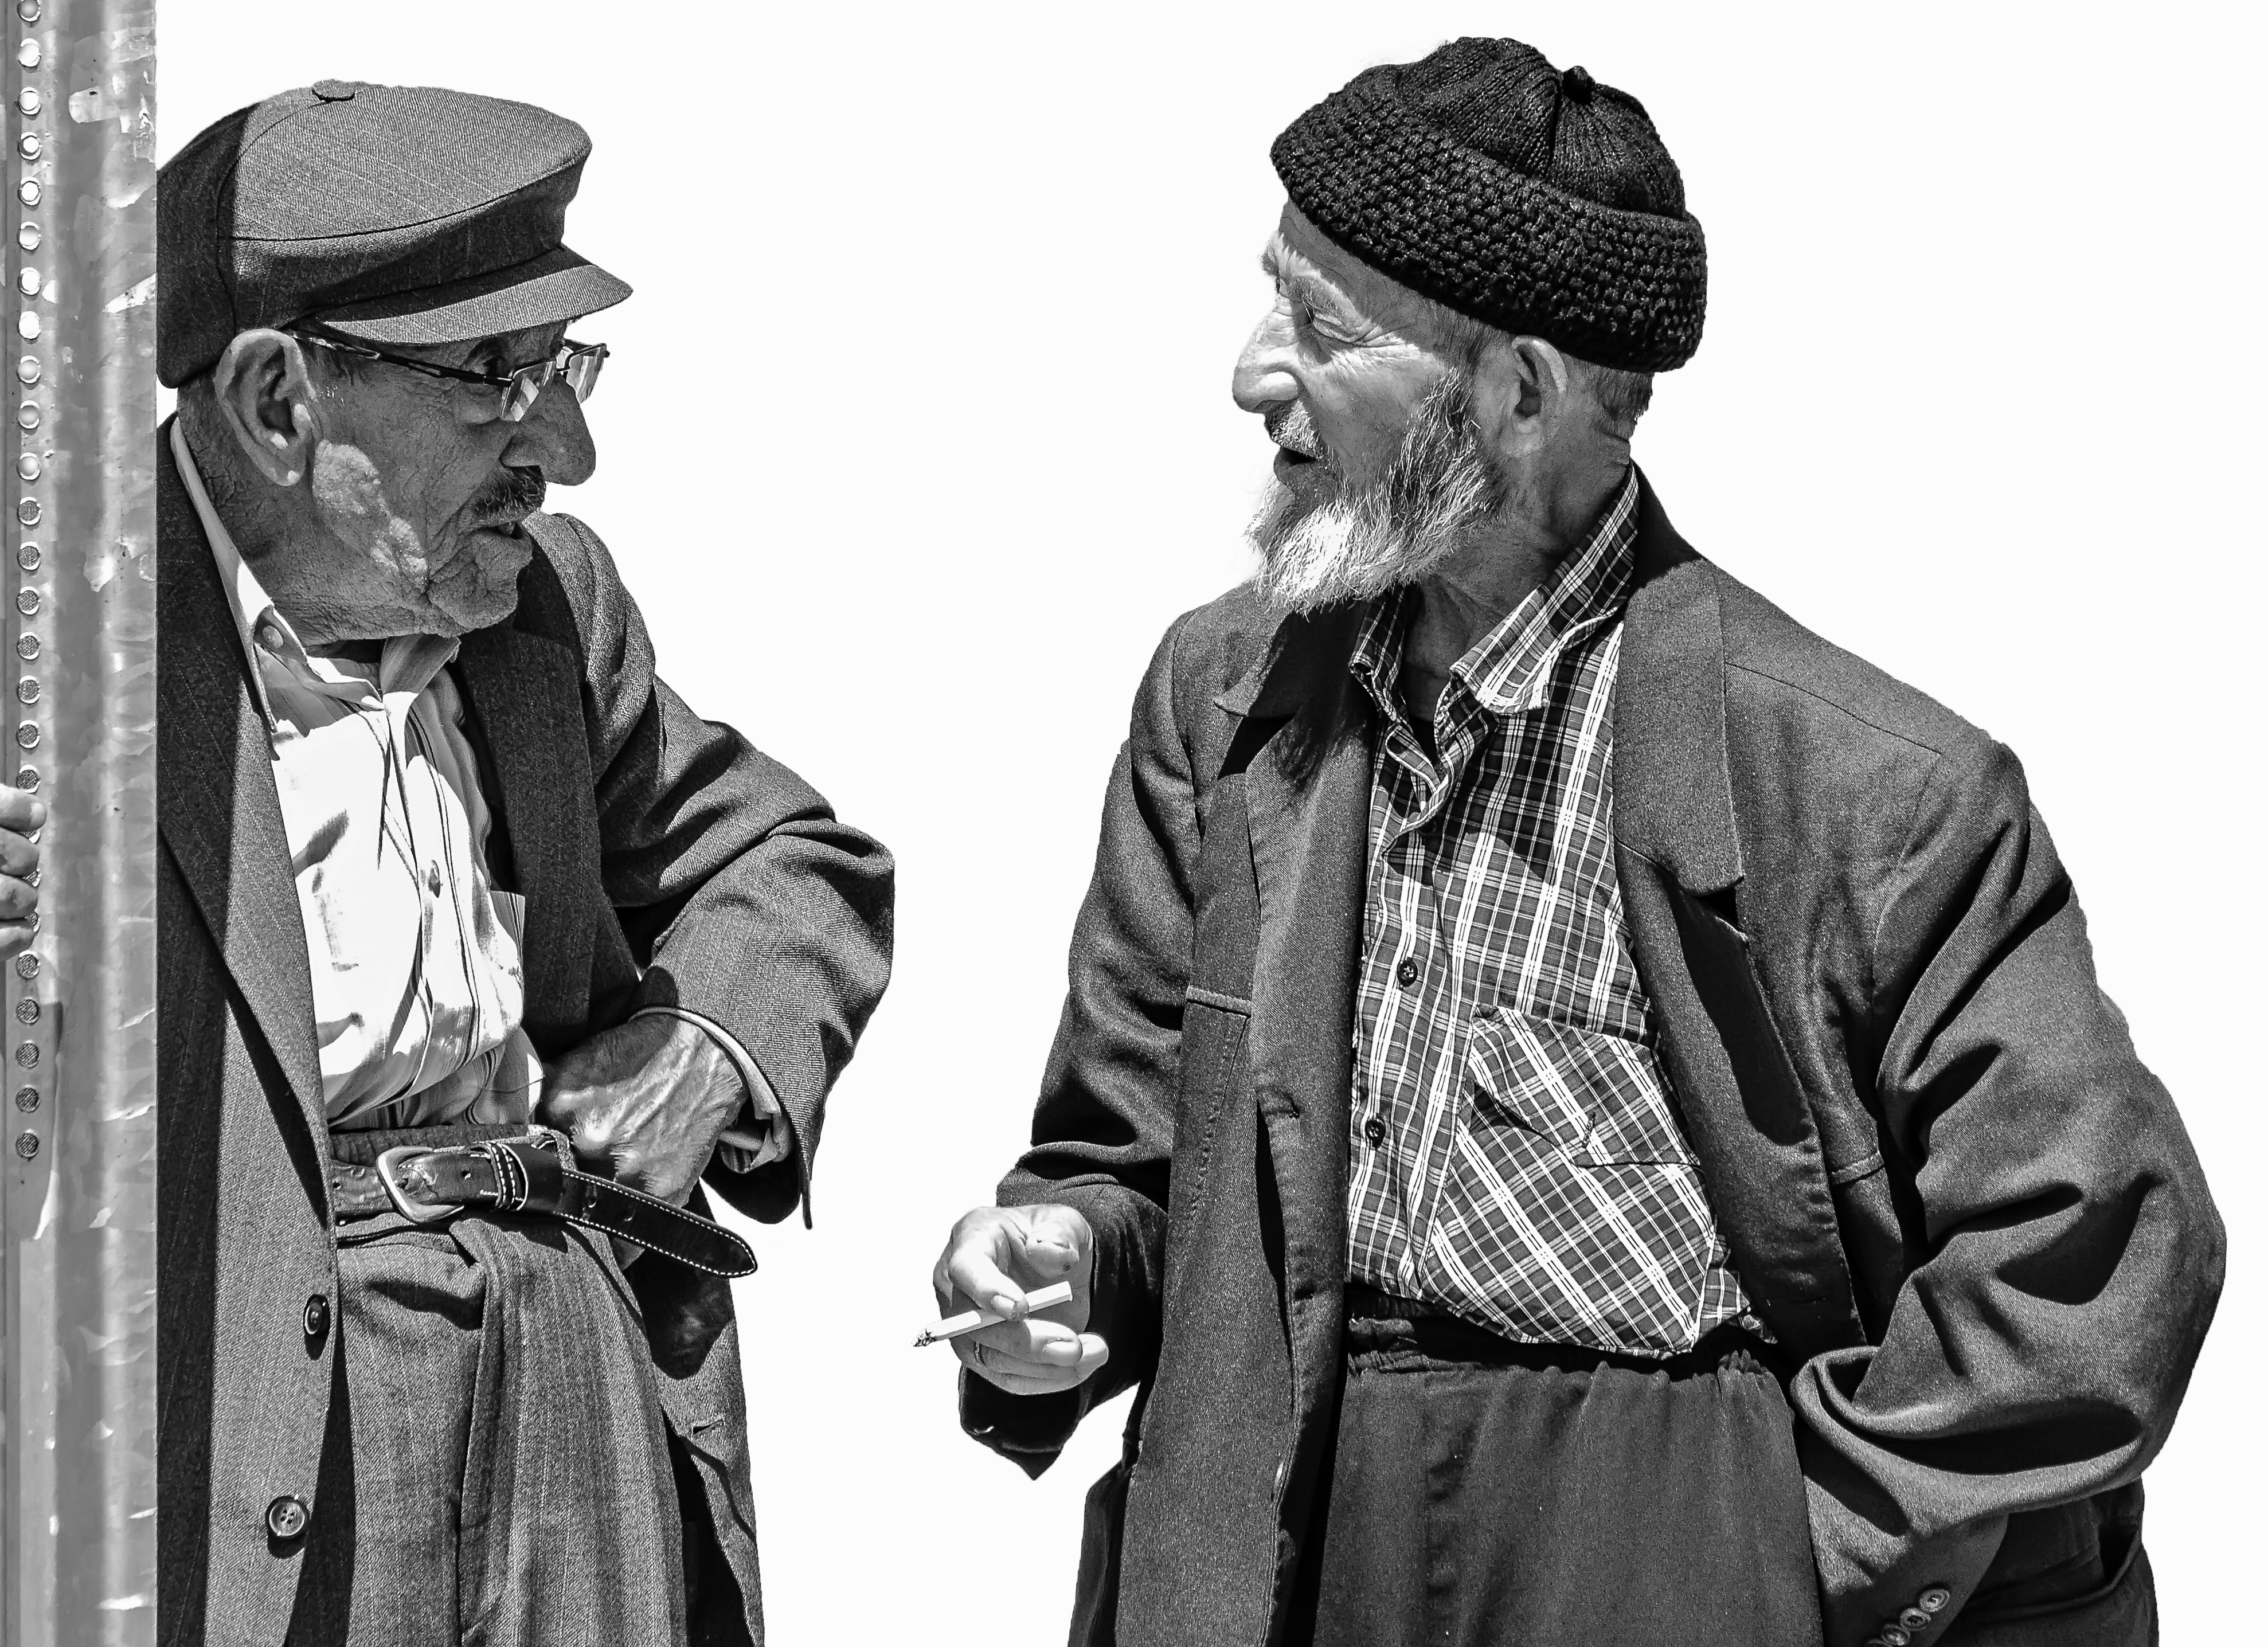
man, walking, black and white, white, street, old, smoking, love, peaceful, peace, hat, clothing, black, monochrome, smiling, old man, beret, gentleman, loneliness, forlorn, turkey, grandfather, beauty, beaver, terry, thoughts, recumbent, skullcap, hopeful, monochrome photography, happy man, happy old man, bearded old, skullcaps man, hat man, bruised man, old grandfather, full of love, smokers